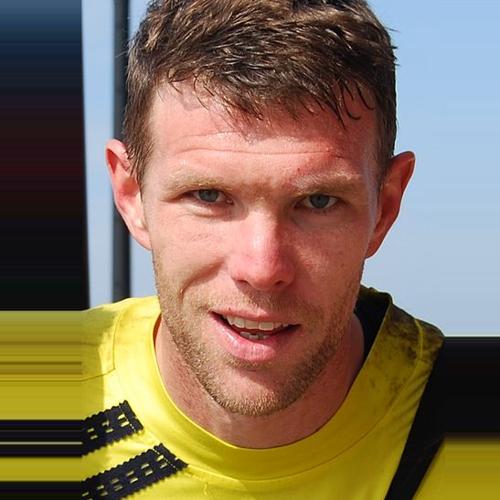
Age: 33